Firestone Tire and Rubber Company

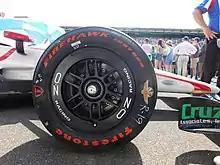

In late 1979, Firestone brought in John Nevin, the exhead of Zenith Electronics, as president to save the hemorrhaging company from total collapse. It was more than a billion dollars in debt at the time and losing $250 million a year (equivalent respectively to $ and $ in ). Nevin closed nine of the company's seventeen manufacturing plants, including six in one day, and relocated the company from its ancestral home in Akron, Ohio to He spun off nontire related businesses, including the Firestone Country Club; it was considered a deliberate plan to boost the stock price, and it paid off.